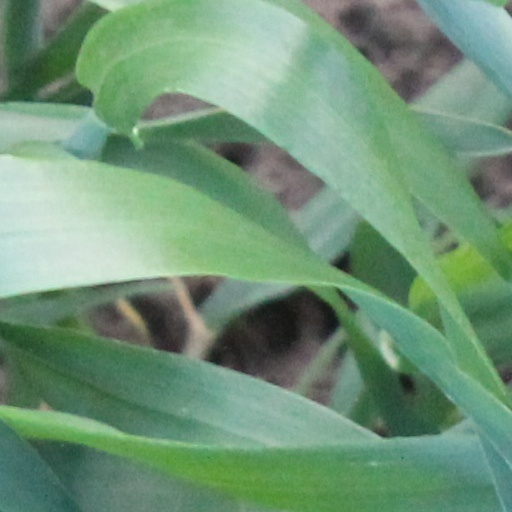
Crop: wheat